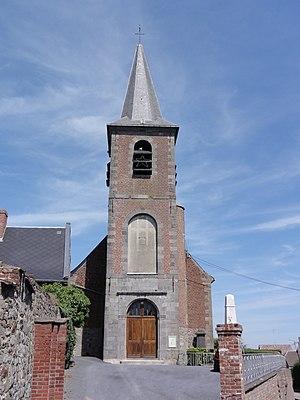
Houdain-lez-Bavay (Nord, Fr) église paroissiale Saint-Martin, façade This building is indexed in the Base Mérimée, a database of architectural heritage maintained by the French Ministry of Culture,
Houdain-lez-Bavay est une commune française située dans le département du Nord, en région Hauts-de-France.